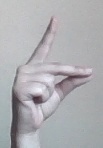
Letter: ta